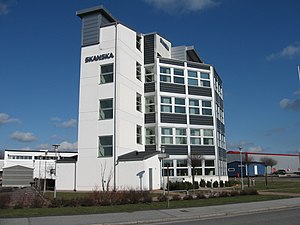
Skanska
Skanskas kontor i Lund.
Skanska AB er en multinational entreprenørvirksomhed med hovedsæde i Solna, Stockholm. Skanska er grundlagt i Malmø i 1887 under navnet AB Skånska Cementgjuteriet som et datterselskab til den Limhamnsbaserede cementproducent Skånska Cement AB og fremstillede cementprodukter. Det nuværende navn blev indført i 1984 som en følge af den stadigt mere internationale virksomhed. I dag har Skanskas har aktiviteter i 11 lande i Norden, Europa og USA. Aktiviteterne dækker byggeri og anlæg og udvikling af boliger, kommercielle ejendomme og infrastruktur.